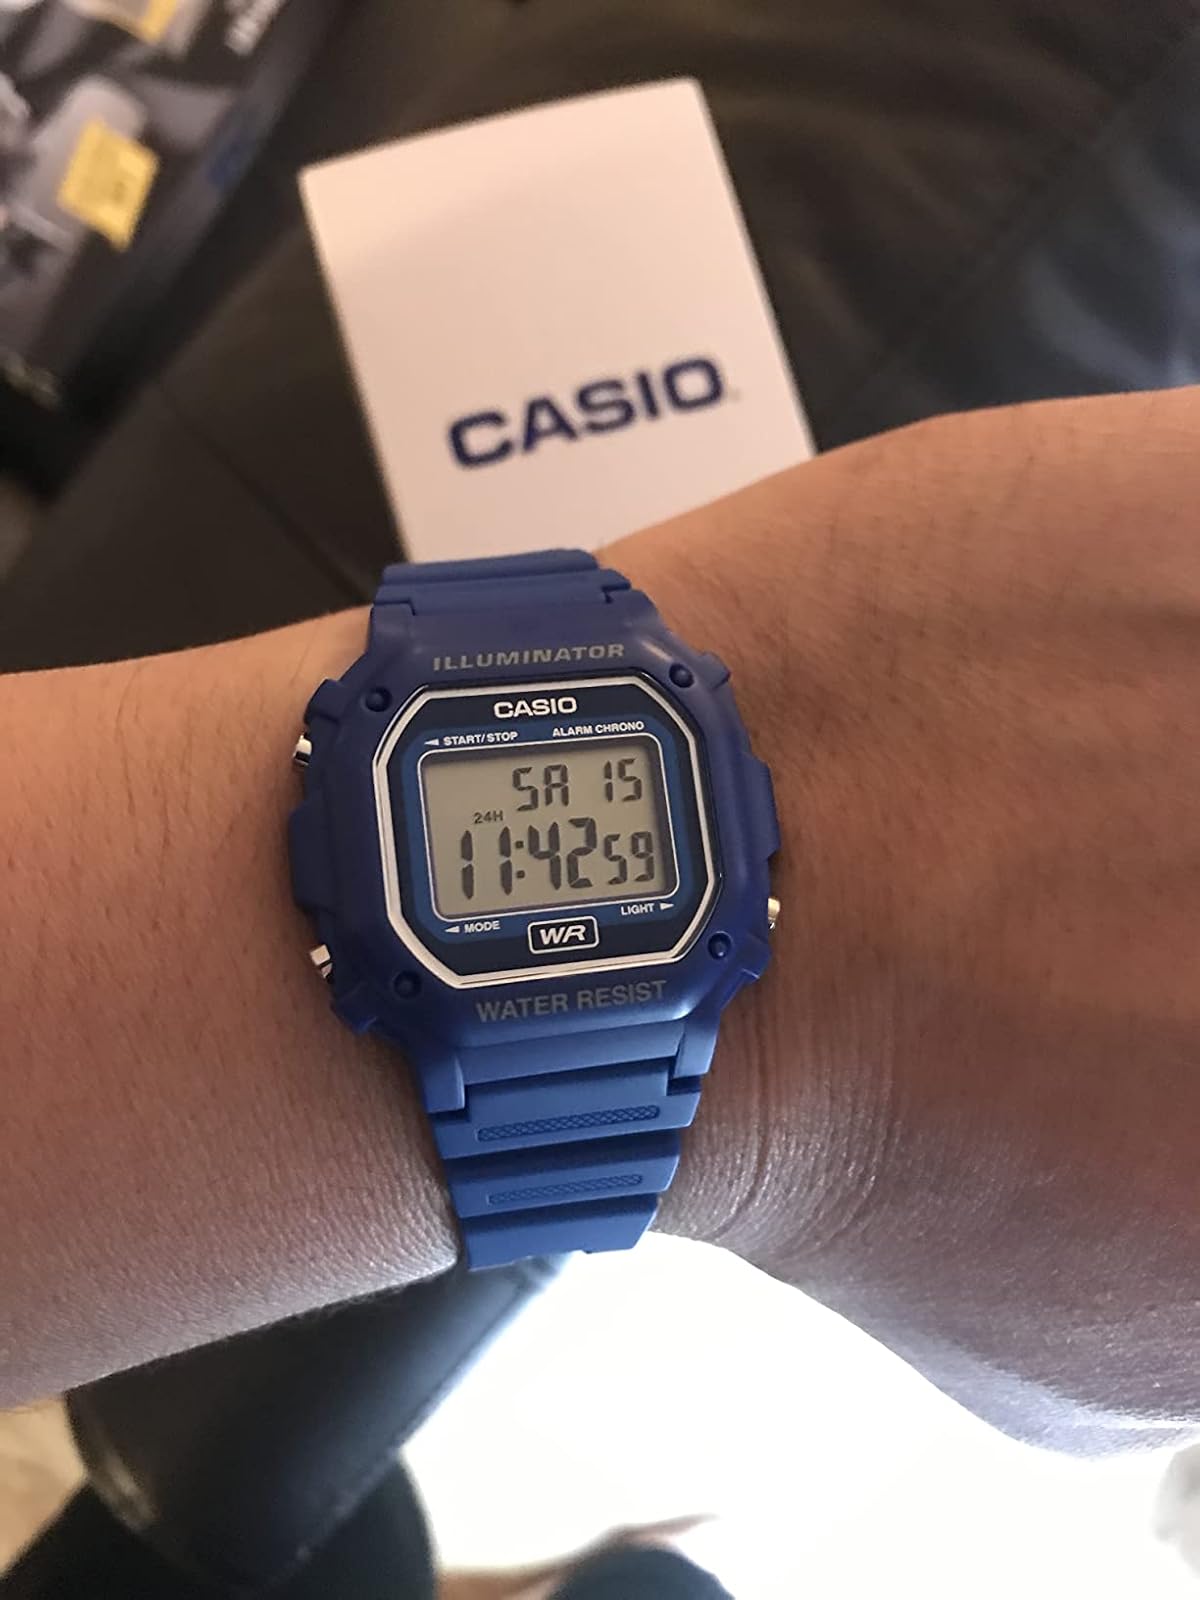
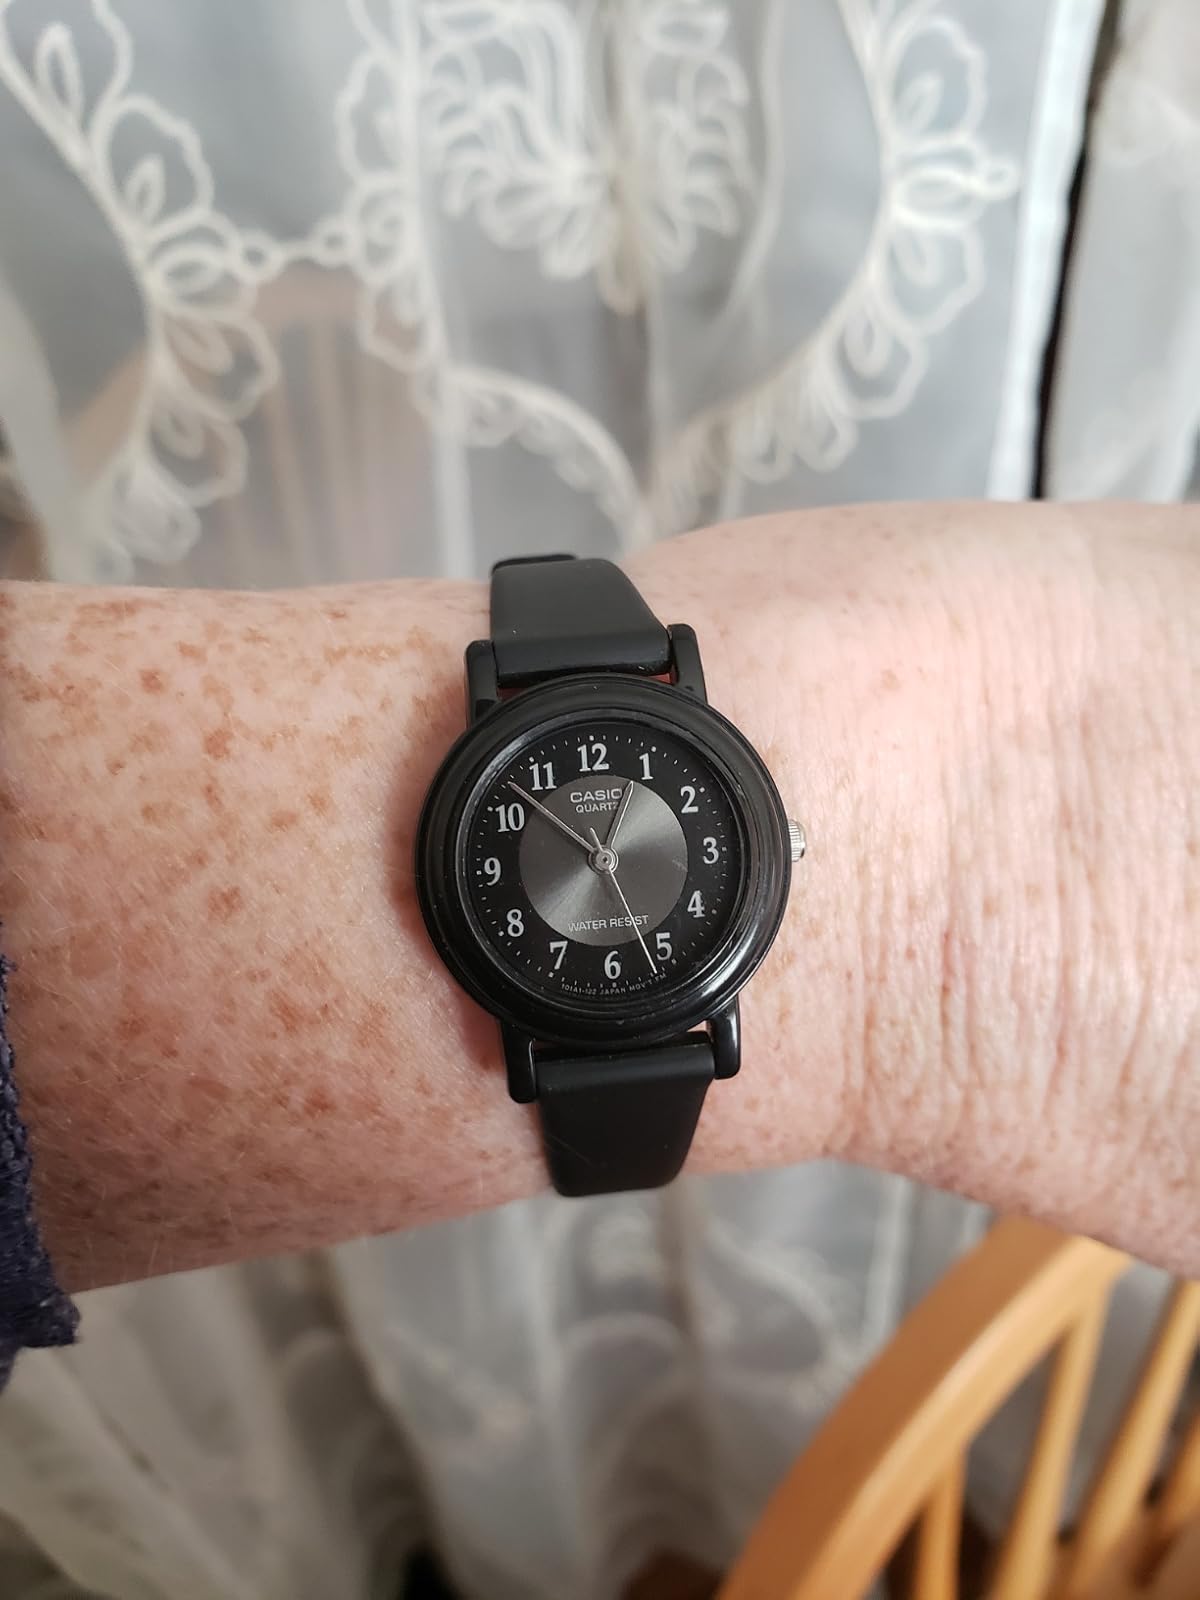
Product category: accessories_watch
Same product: no